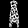
Label: Dress